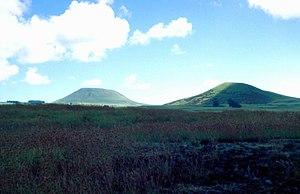
Le Poike est un volcan du Chili situé à la pointe orientale de l'île de Pâques.
Le Rano Raraku est un volcan du Chili situé dans l'Est de l'île de Pâques.